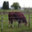
Label: cattle